James Walter Curry

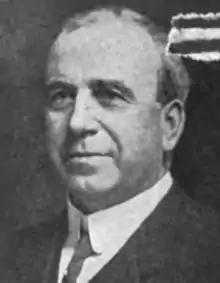

James Walter Curry (May 11, 1856 – May 5, 1924) was an Ontario barrister and political figure. He represented Toronto Southeast in the Legislative Assembly of Ontario from 1919 to 1923 as a Liberal member.